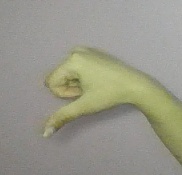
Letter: waw